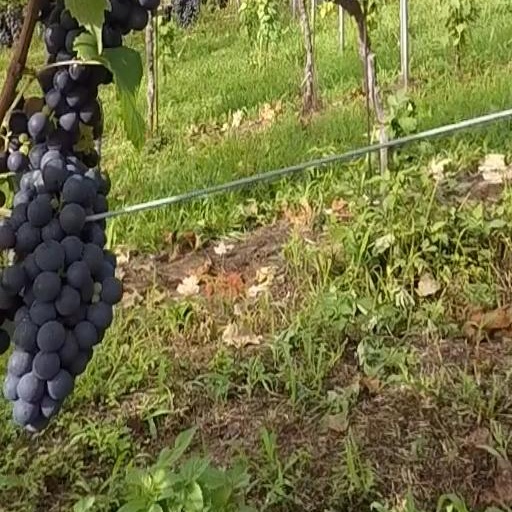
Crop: grape